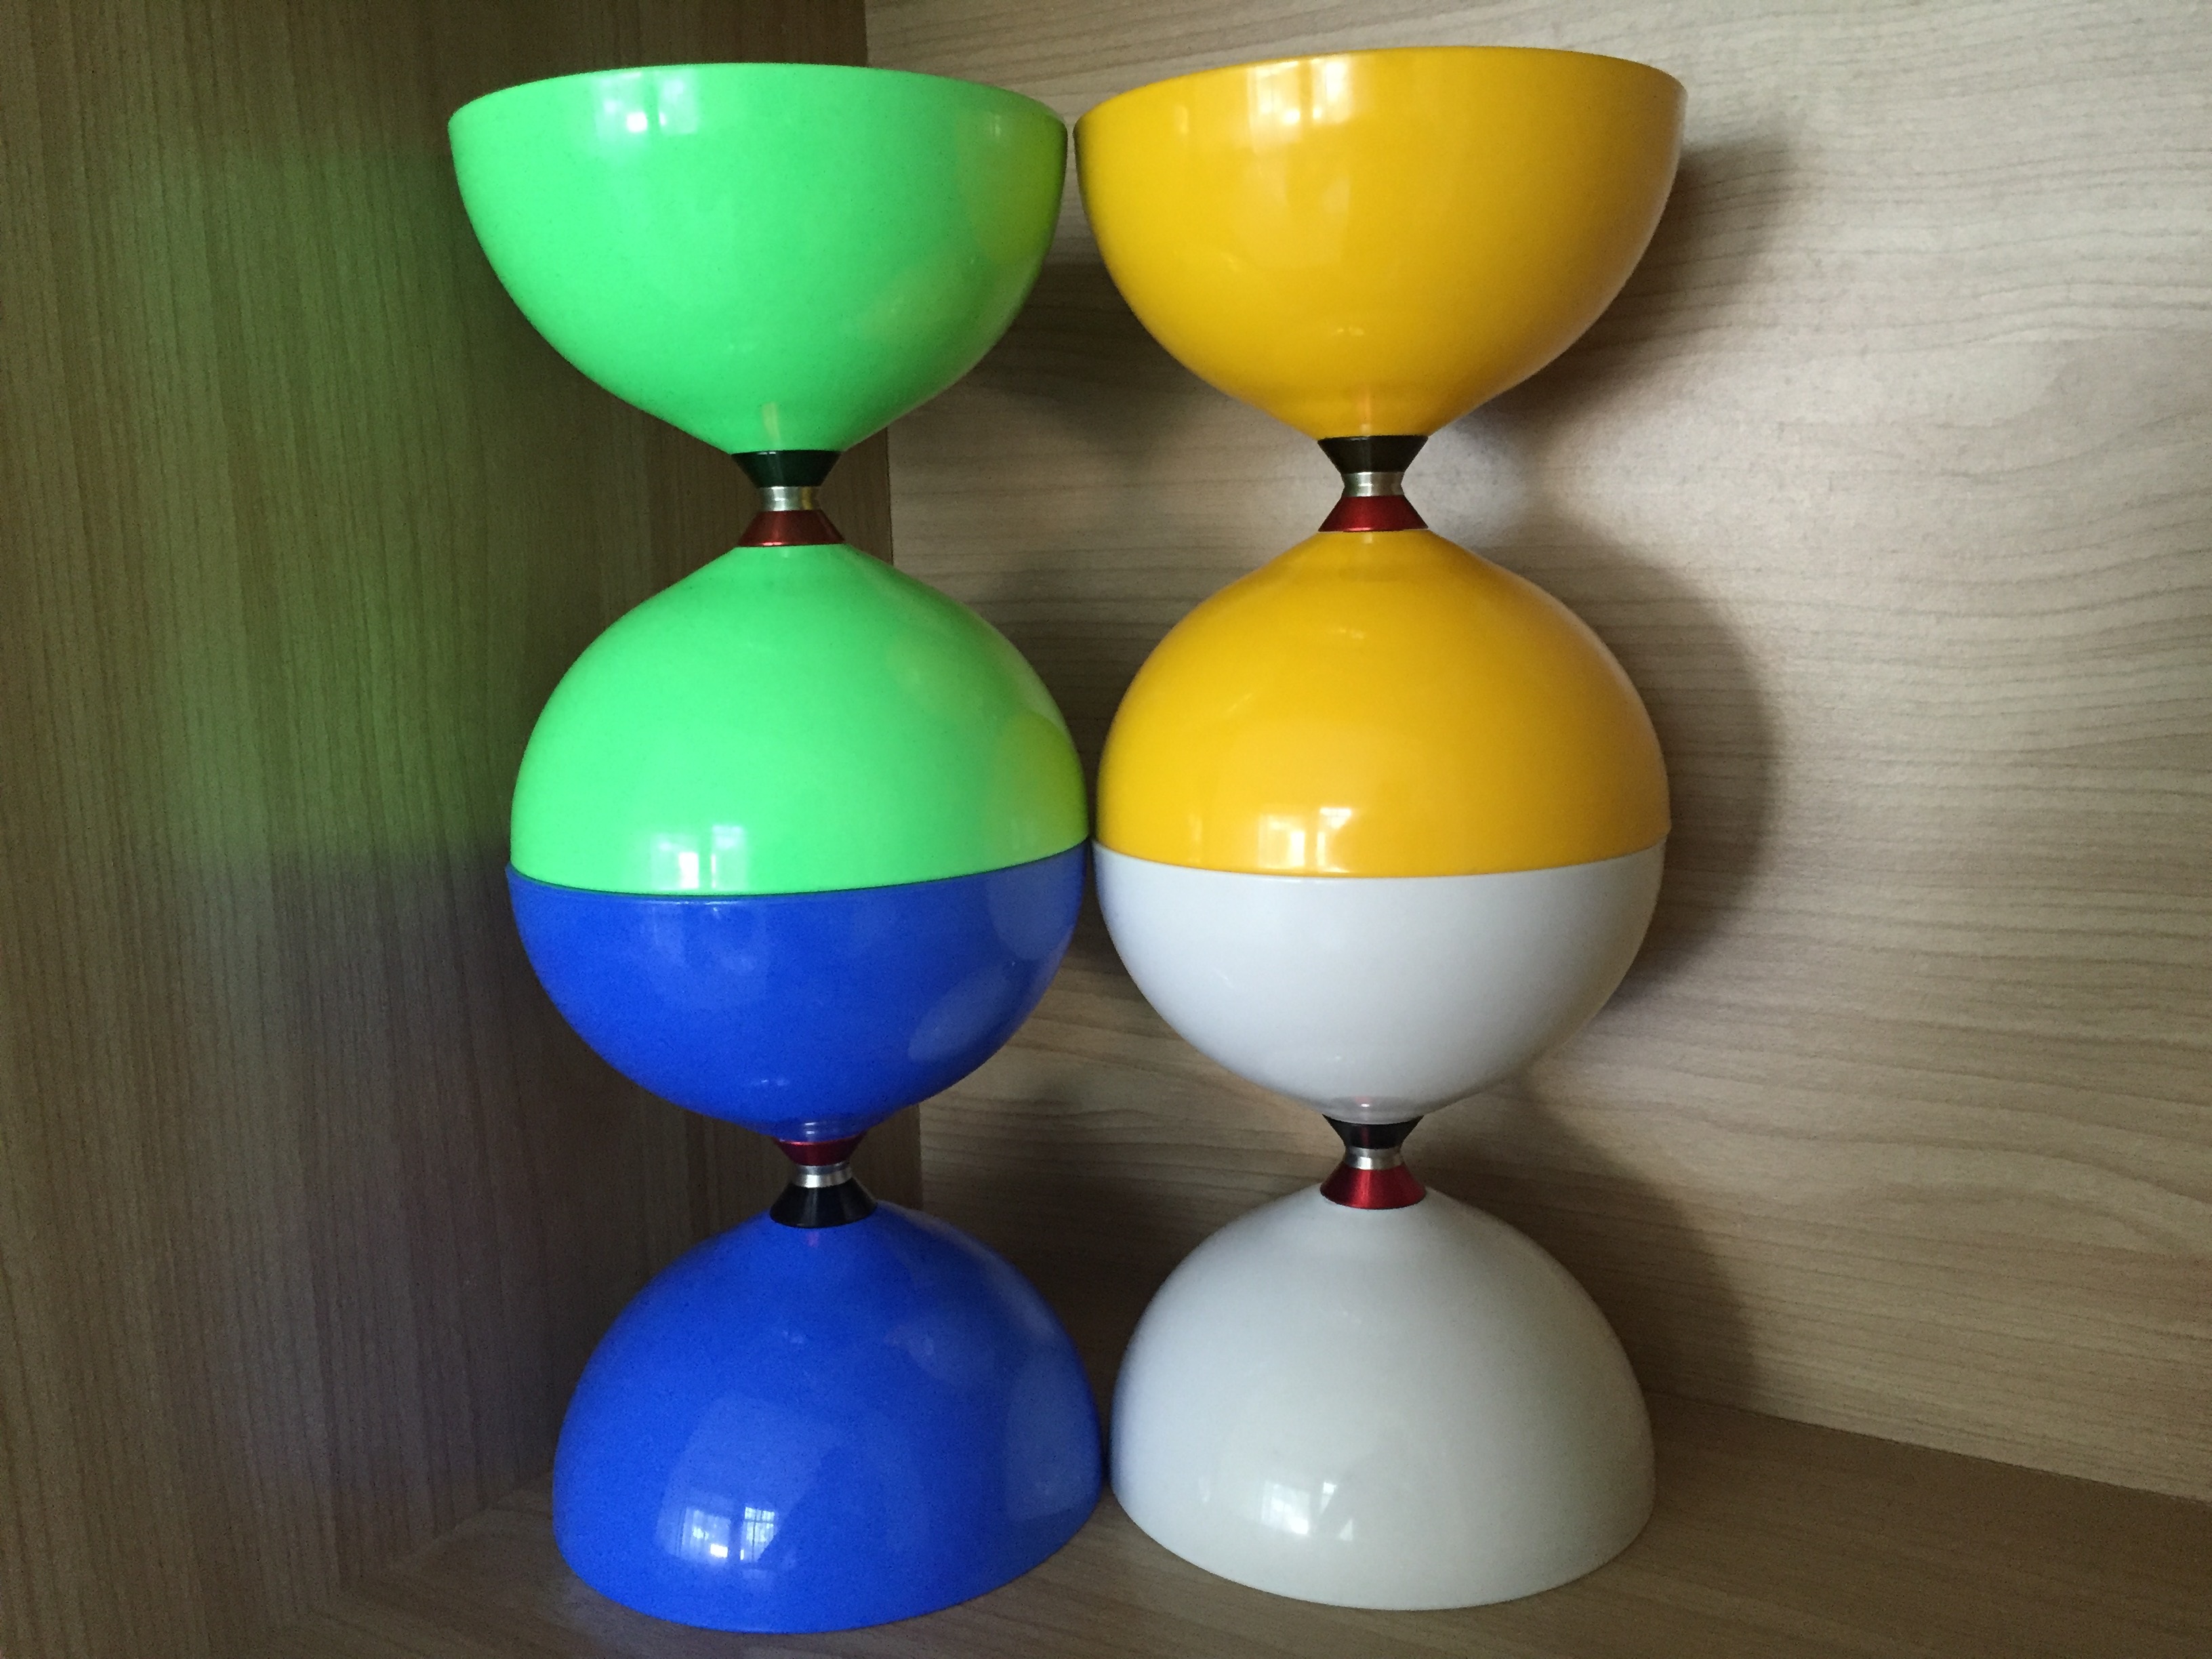
balloon, lighting, toy, diabolo, triple bearing, taibolo, axle, two cups